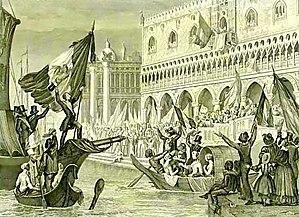
L'histoire des agences de presse a été marquée, depuis près de deux siècles, par une succession d'innovations technologiques et de bouleversements politiques qui ont transformé le paysage dans ce secteur.
La première guerre d’indépendance italienne est le premier des nombreux conflits qui opposent le royaume de Sardaigne, qui par la suite deviendra le royaume d’Italie, à l'Empire d'Autriche. Elle se décompose en trois phases : deux campagnes militaires, séparées par une période de trêve qui dure quelques mois et se termine par la répression envers les républiques de Rome et de Florence, et la reconquête de Venise où s'était établie la République de Saint-Marc.
La révolution de Mars, également dénommée révolution allemande de 1848, est le Printemps des peuples germaniques. Il s'agit de l'ensemble des révolutions qui éclatent entre mars 1848 et la fin de l'été 1849 au sein de la Confédération germanique et dans les provinces et pays sous domination de l'empire d'Autriche et du royaume de Prusse.
La république de Saint-Marc a été un État créé à Venise à la suite de l'insurrection de la ville contre le gouvernement autrichien le 17 mars 1848. Les deux patriotes Daniele Manin et Niccolò Tommaseo, qui se trouvaient enfermés dans les prisons autrichiennes, sont libérés et prennent la direction d'un nouveau gouvernement provisoire proclamé le 22 mars, dont Daniele Manin devient le président.